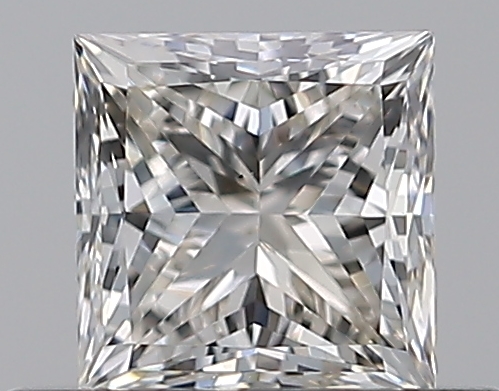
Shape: princess
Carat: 0.5
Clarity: VS1
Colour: J
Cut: EX
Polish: EX
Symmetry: VG
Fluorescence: F
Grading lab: GIA
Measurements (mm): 4.27 x 4.22 x 3.07